119th Light Anti-Aircraft Regiment, Royal Artillery

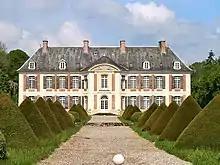
The Chateau de Selincourt, where 119th LAA Rgt was 'grounded' for a few days.

The move began on 3 September, with 15th (S) Division starting a journey to take over defence of the Somme bridgeheads. 2nd Tactical Air Force (2nd TAF) was overhead, so AA fire was prohibited during daylight. By the end of 4 September 119th LAA Rgt was concentrated in the grounds of the Chateau de Selincourt, near Hornoy-le-Bourg, west of Amiens, where it was 'grounded' and most of its vehicles (23 3-tonner trucks and 10 gun tractors) used to provide a supply transport column, while a 40-man detachment with wireless-equipped light vehicles was employed on traffic control.